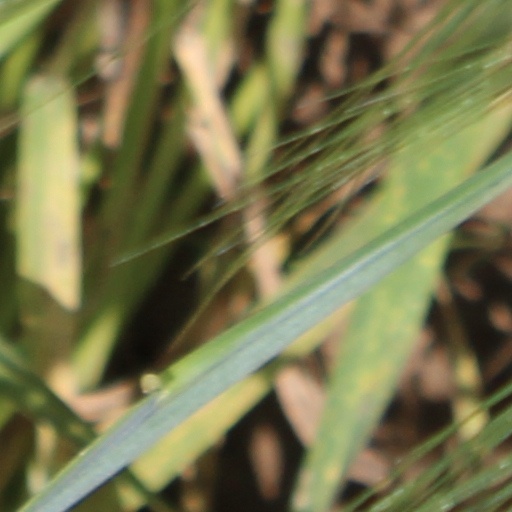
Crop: wheat